Garden Centers of America

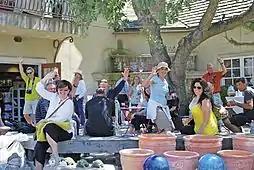
GCA Summer Tour-goers bring back retailing inspirations from touring indie garden centers in San Francisco, CA.

Regular members are limited to independent retail firms to whose primary purpose is to sell live plants to the public. Active members must have a definite location of business with appropriate facilities to properly care for and display plants.